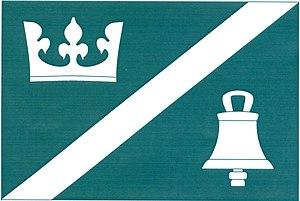
Mořinka est une commune du district de Beroun, dans la région de Bohême-Centrale, en République tchèque. Sa population s'élevait à 169 habitants en 2020.